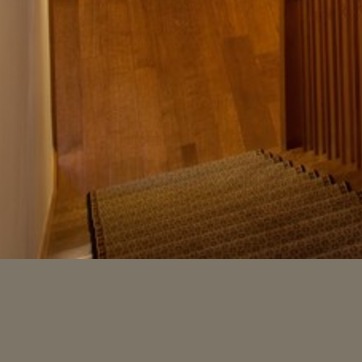
Material: carpet